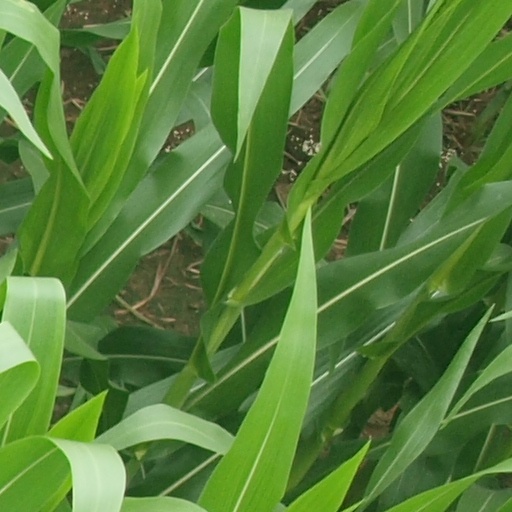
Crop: maize; corn